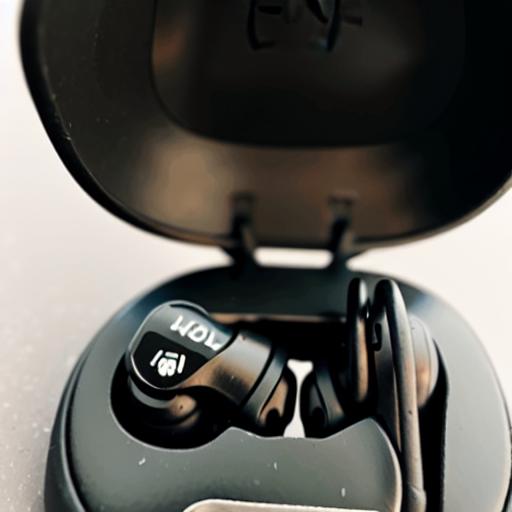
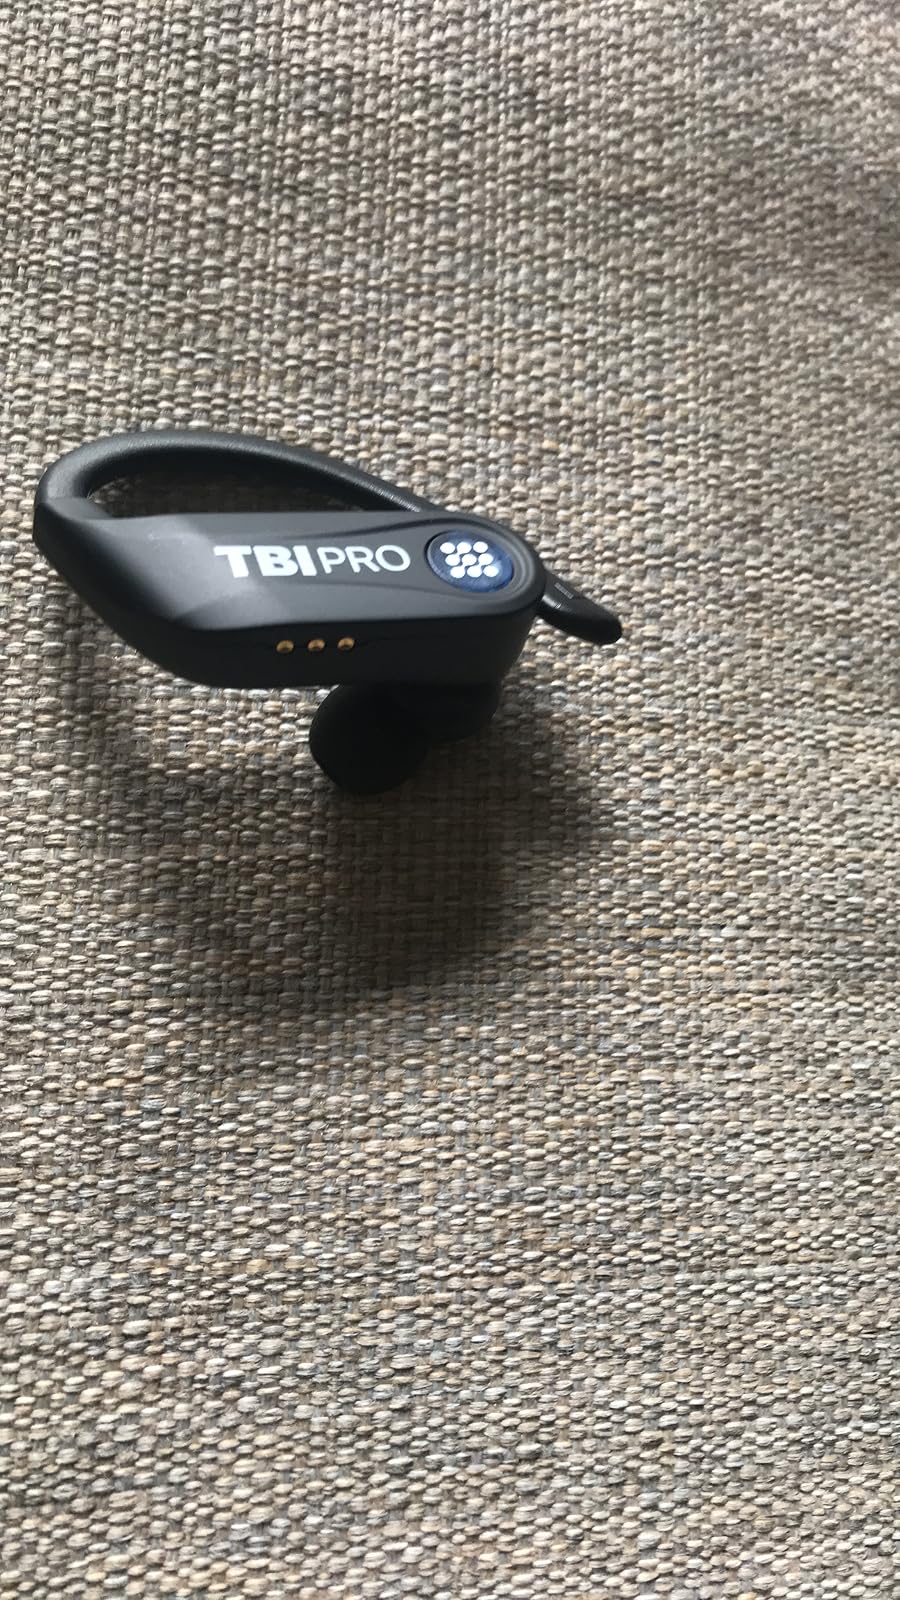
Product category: earbuds
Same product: no